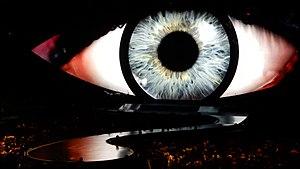
Witness: The Tour est la quatrième tournée de la chanteuse américaine Katy Perry, promouvant son quatrième album studio, Witness. La tournée débute le 19 septembre 2017 à Montréal au Canada et se termine le 21 août 2018 à Auckland en Nouvelle-Zélande. Au cours de cette tournée Katy Perry a visité l'Amérique du Nord, l'Amérique du Sud, l'Asie, l'Europe, l'Afrique puis l'Océanie.